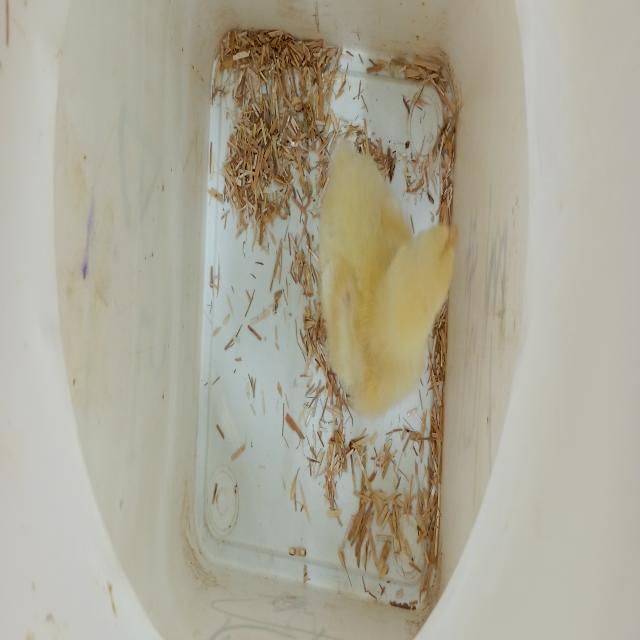
Weight: 157 g